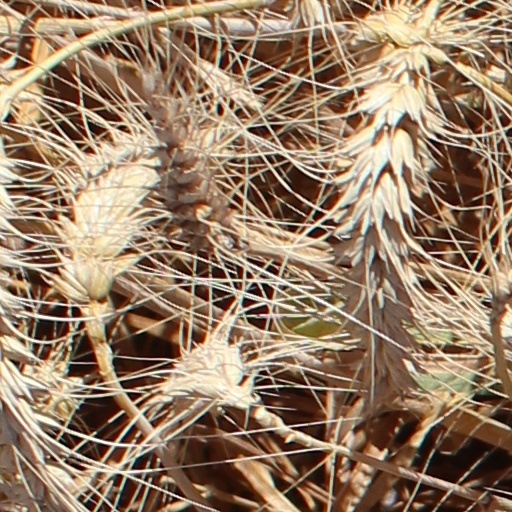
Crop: wheat